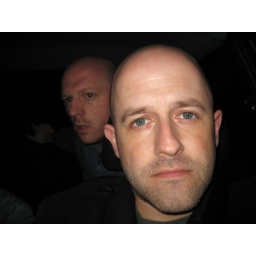
in john's blue car